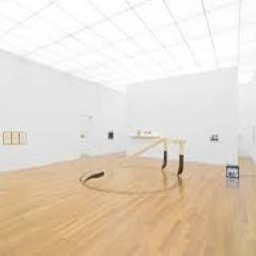
Kunstmuseum Liechtenstein